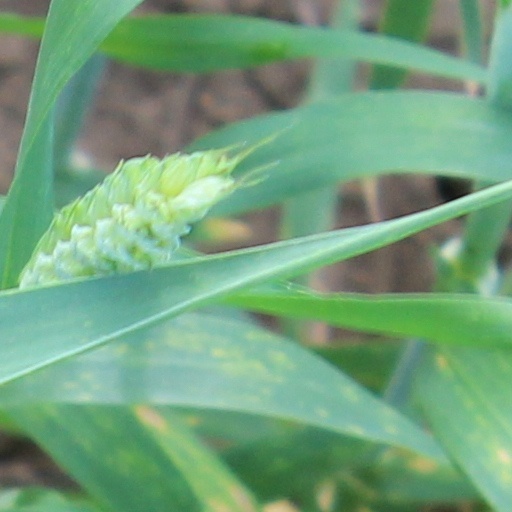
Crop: wheat